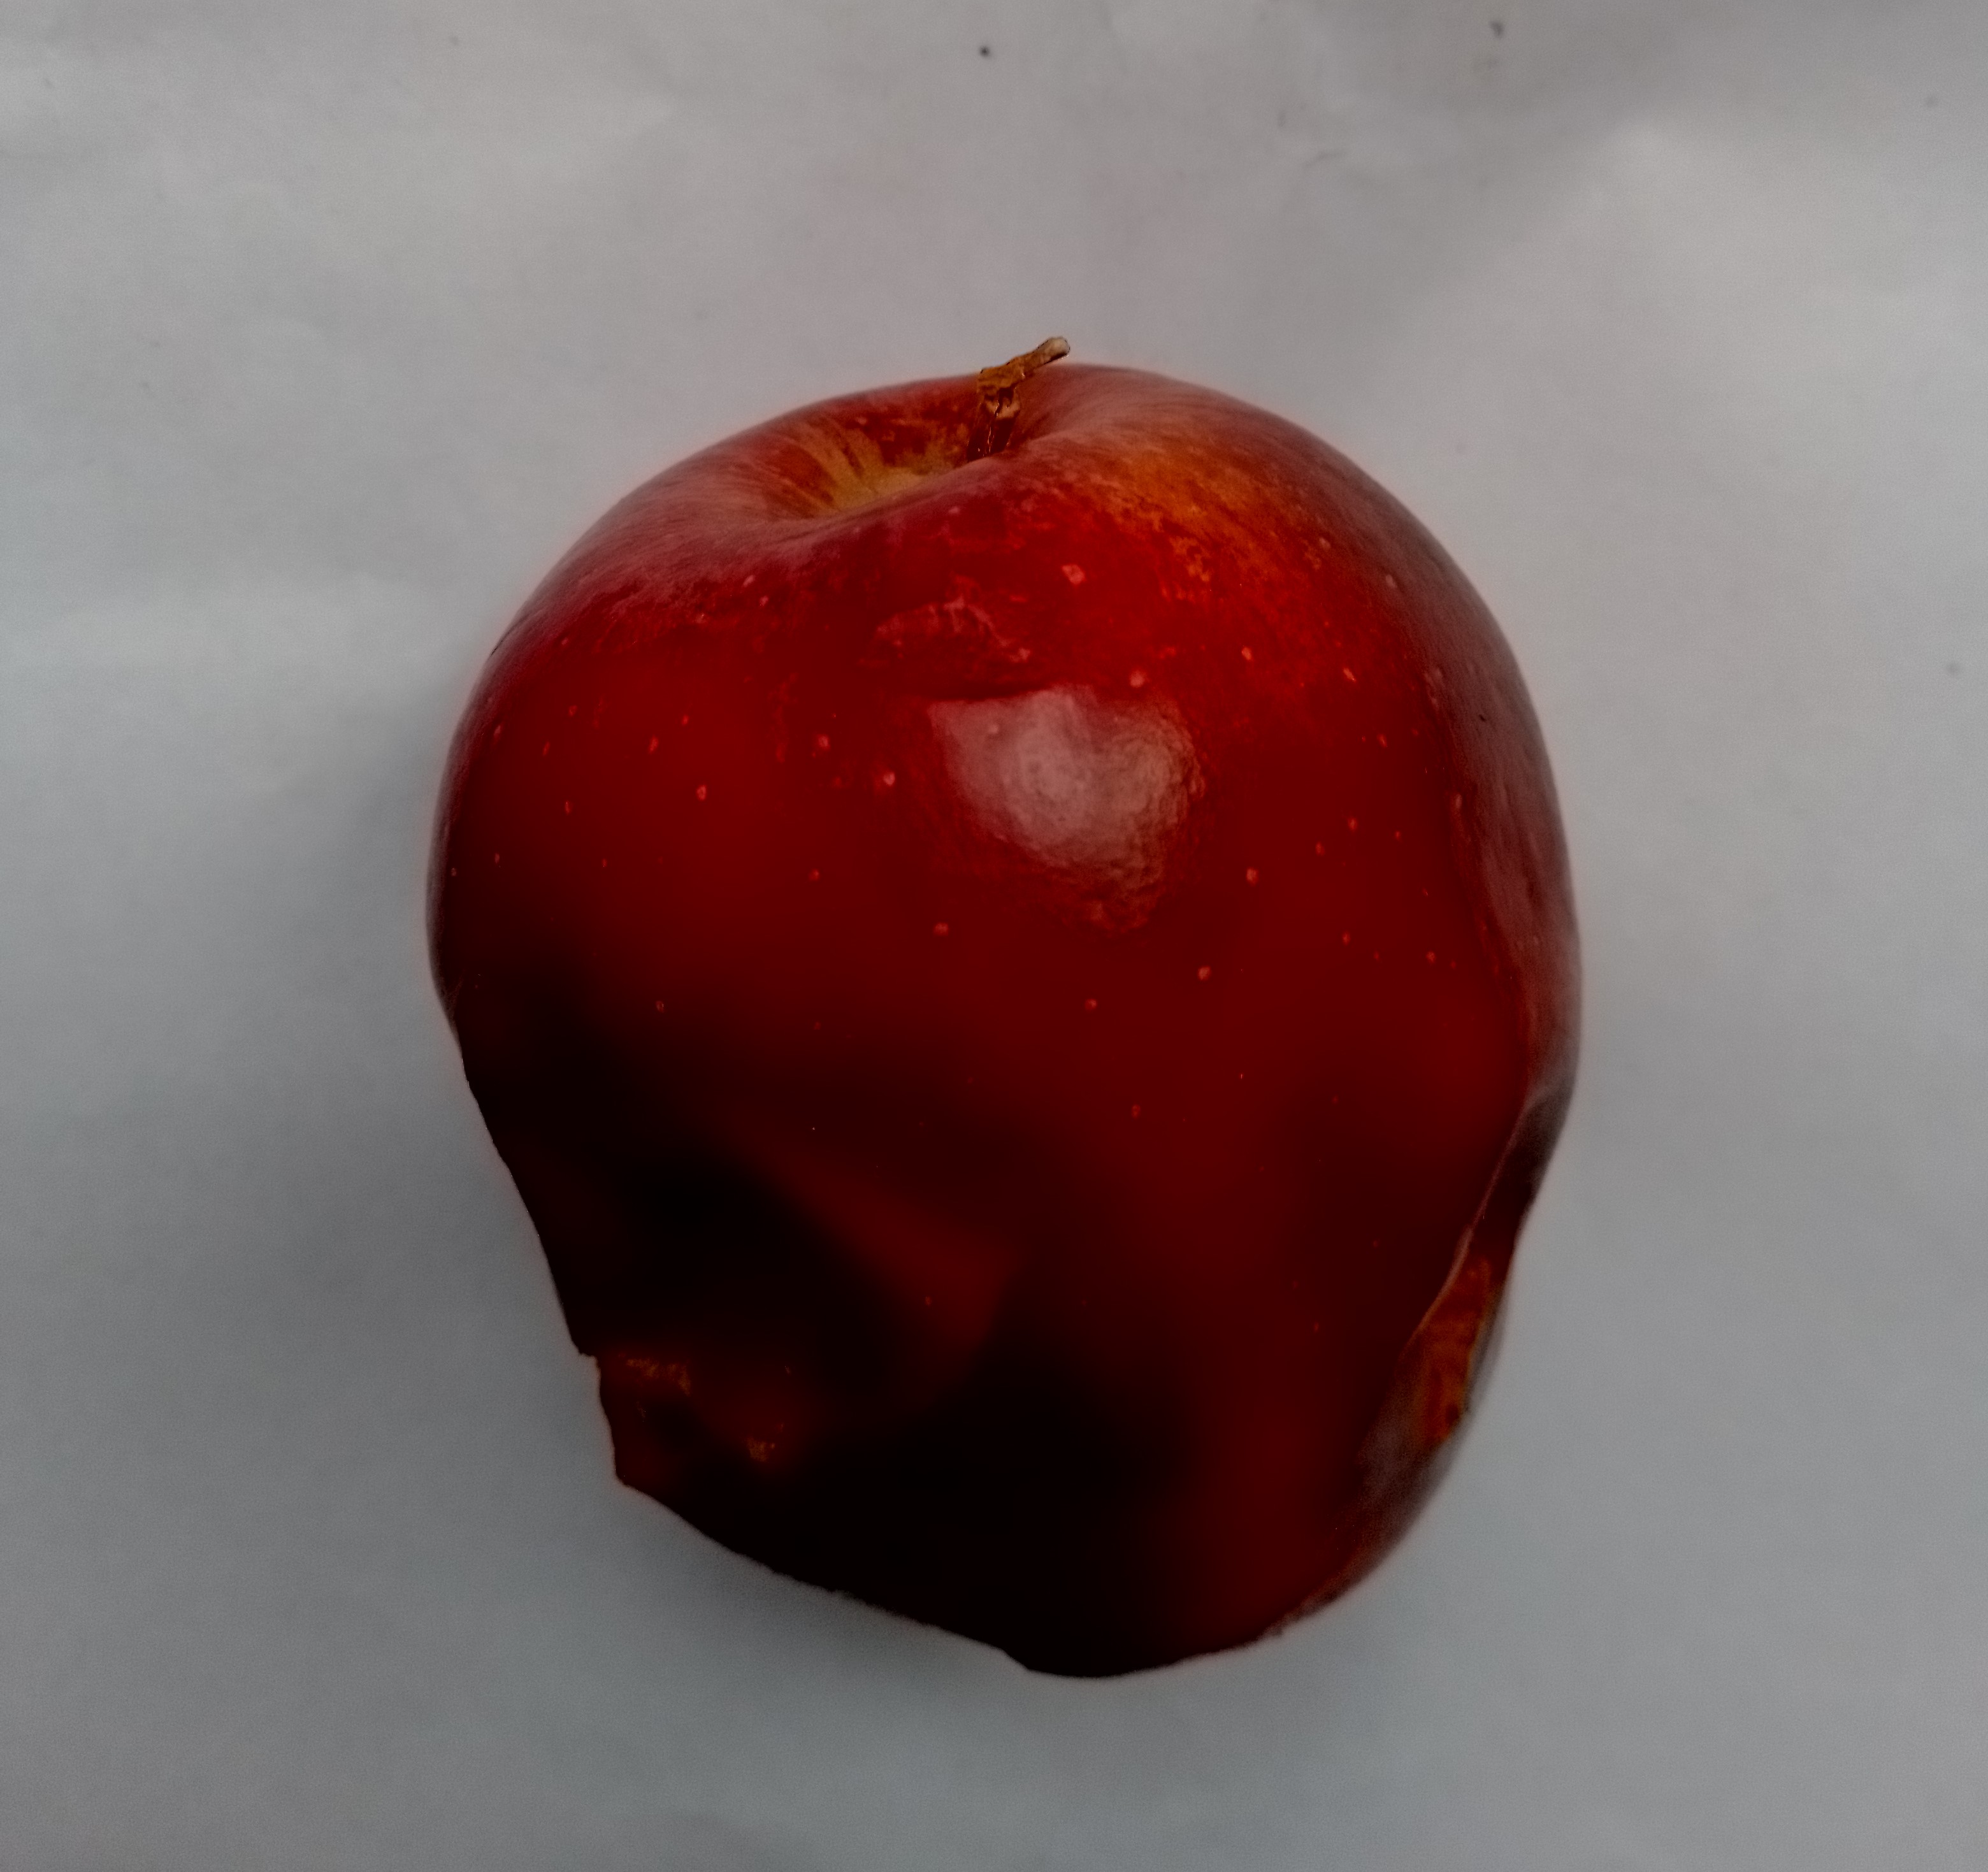
Fruit: apple
Condition: rotten